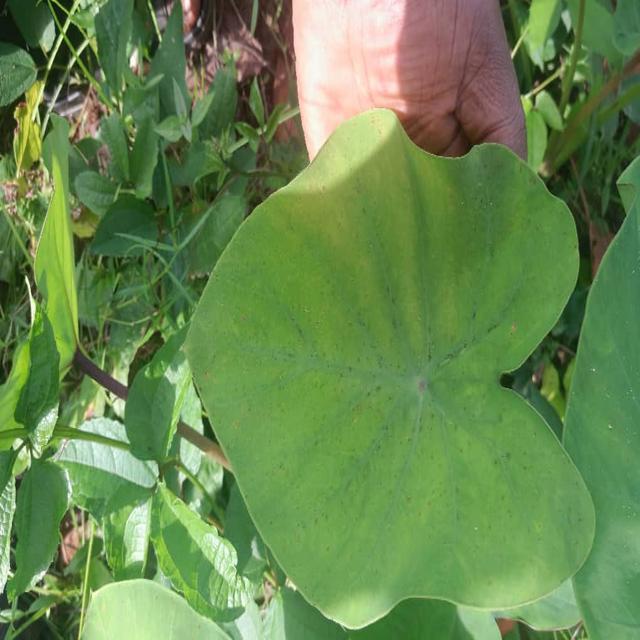
Label: Healthy